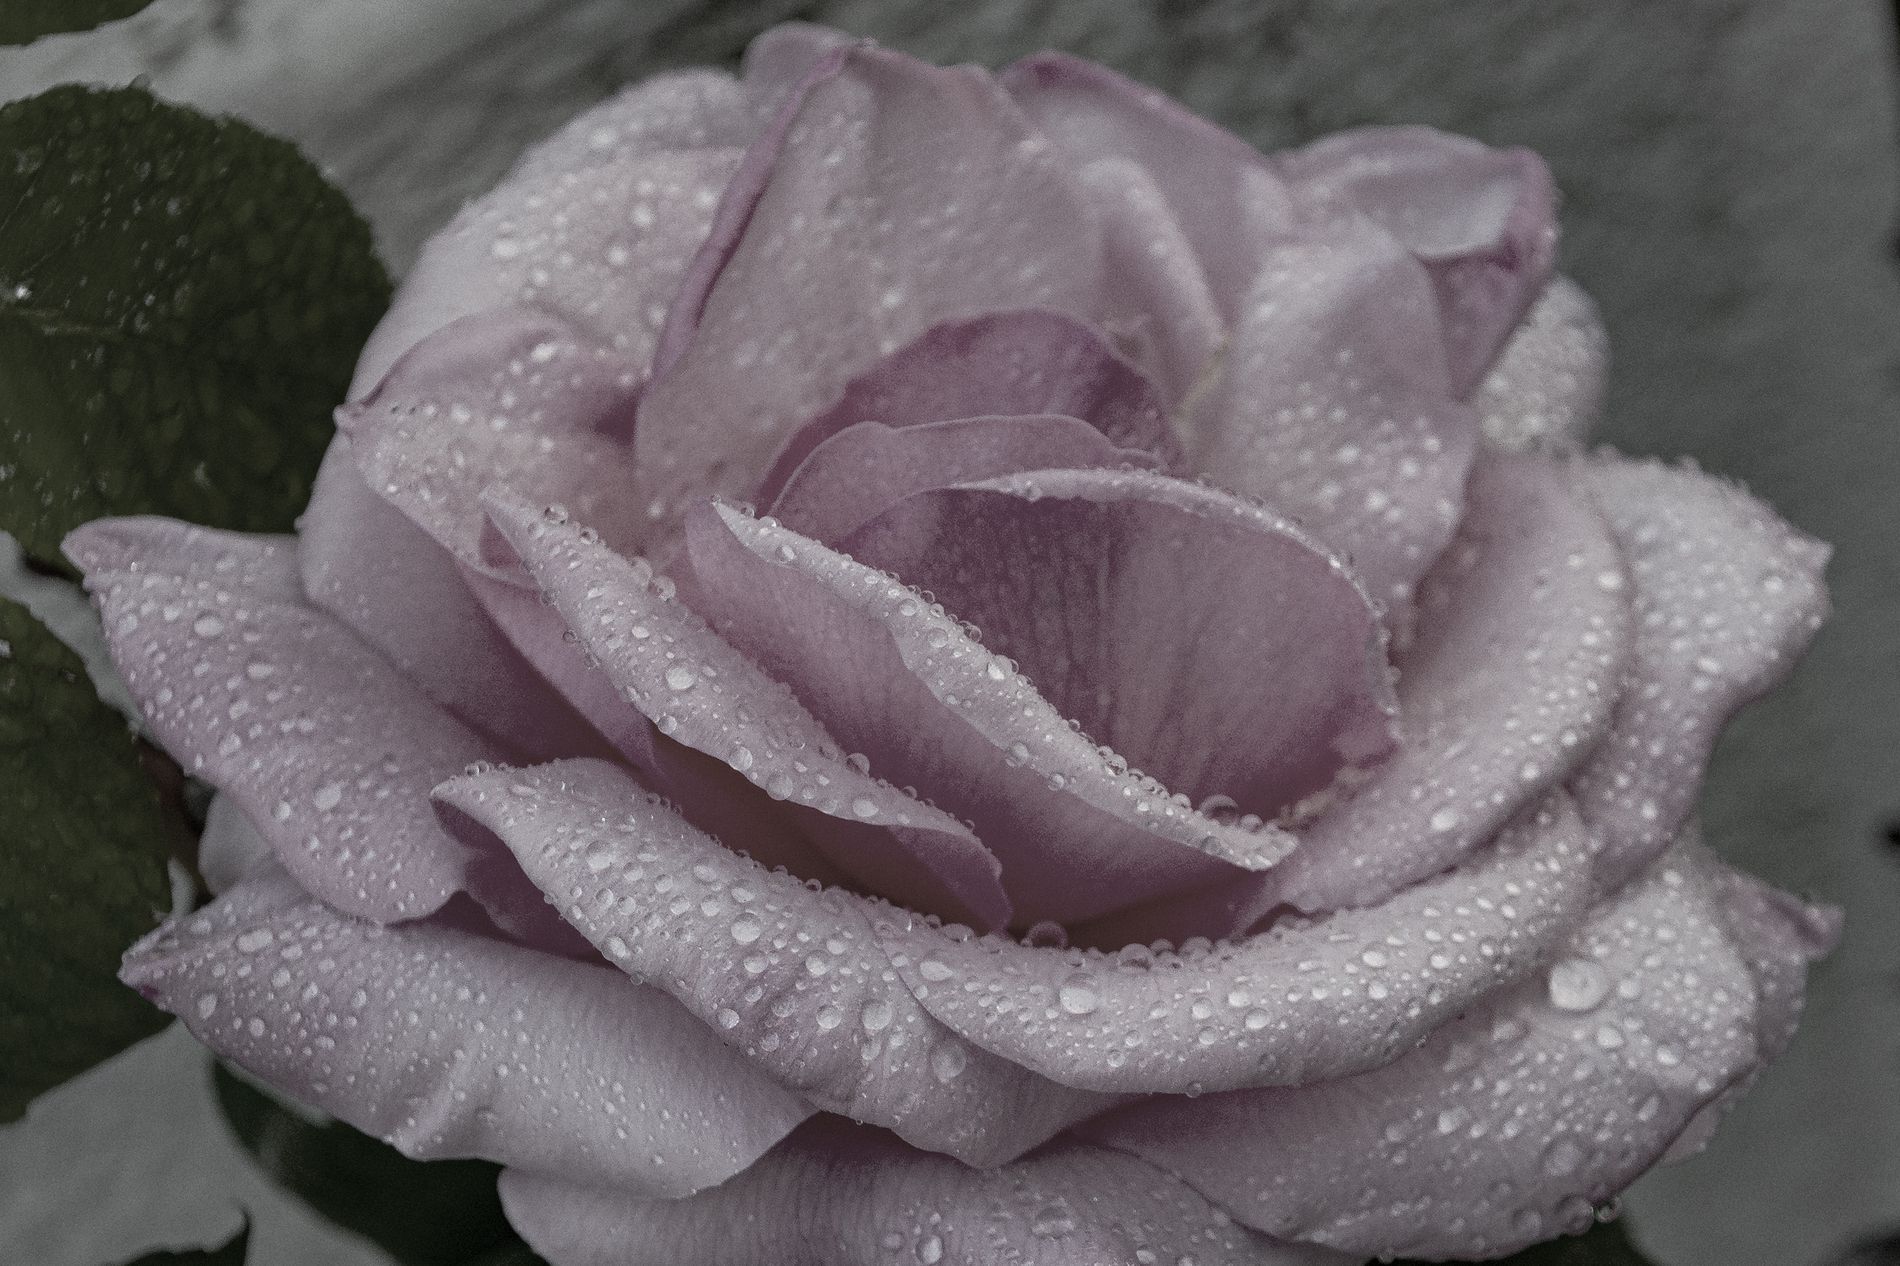
Dewy Lavender Rose
A close-up macro photo captures a fully bloomed lavender-pink rose. Tiny water droplets cover its soft, layered petals. A dark green leaves are partially visible top left against a muted grey background.
An extreme close-up, slightly high-angle shot focuses tightly on the rose bloom. The muted lavender and grey color palette creates a soft, slightly melancholic mood, emphasizing the delicate water droplets on the petals.
Labels: Flower, Plant, Rose, Petal, Geranium, Blurred background, Leaves
Camera: NIKON CORPORATION NIKON D3100
Lens: TAMRON AF 18-270mm F3.5-6.3 Di II VC PZD B008N, Tamron AF 18-270mm f/3.5-6.3 Di II VC PZD (B008)
Aperture: F9
Exposure: 1/250 sec
ISO: 800
Focal length: 78.0 mm